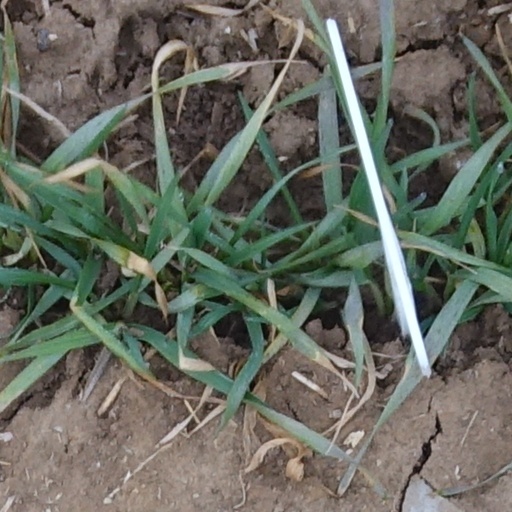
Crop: wheat